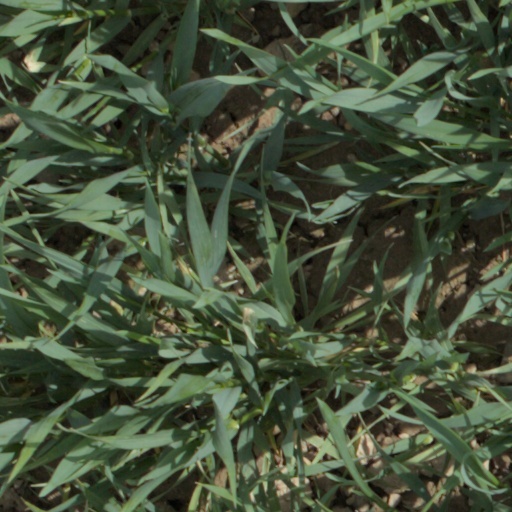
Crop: wheat